Jason Todd

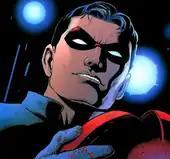
Jason Todd, revealed himself being alive and as the Red Hood to the shocked Joker, after he pummeled him with a crowbar, in "Batman" #638. Art by Doug Mahnke.

A domino mask is found in the Batmobile. The mask is of the style that Todd wore as Robin, suggesting that he'd been stalking Batman. Shortly after the events of "" and just before "", Jason Todd reappears in Gotham City as the Red Hood. During the events of "", he hijacks a shipment of Kryptonite from Black Mask, and in the midst of a battle with Batman, Nightwing and Mr. Freeze, Red Hood gives them the Kryptonite back, and tells them he has gotten what he truly wanted: a "lay of the land". Shortly afterward, Red Hood finds the Joker (driven out of Gotham by Hush) and beats him with a crowbar just as Joker had beaten Jason. Despite the violence of the beating, Jason spares Joker, intending to use him later against Batman.